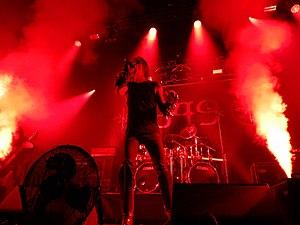
1349 en concert à Nantes le 29 janvier 2020
1349 est un groupe de black metal norvégien, originaire d'Oslo. Il est formé en 1997 par d'anciens membres de Alvheim. Le style et la structure musicale sont similaires à la seconde vague des groupes norvégiens de la deuxième moitié des années 1990. 1349 est comparé à Enslaved, Burzum, Gorgoroth, Immortal, et Mayhem. Le nom 1349 s'inspire de l'année de l'arrivée de la peste en Norvège.